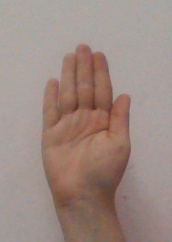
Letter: seen